History of Rosenborg BK

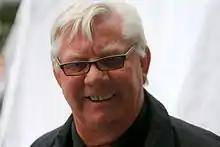
Nils Arne Eggen was manager for Rosenborg for several periods between 1971 and 2010

Rosenborg Ballklub is a football club from Trondheim, Norway. It was established in 1917 as Odd by 12 boys, and played local friendlies, became it was not permitted to join the Football Association of Norway (NFF). After permission was granted, it took the current name and joined the league system in 1928. Until 1937, Rosenborg played in the regional league, both in the A and B division, after numerous promotions and relegations. Since 1932, the team has played in the Norwegian Football Cup. It jointed the inaugural League of Norway in 1937, but the break-out of the Second World War in 1940 caused a halt to all organized sports.